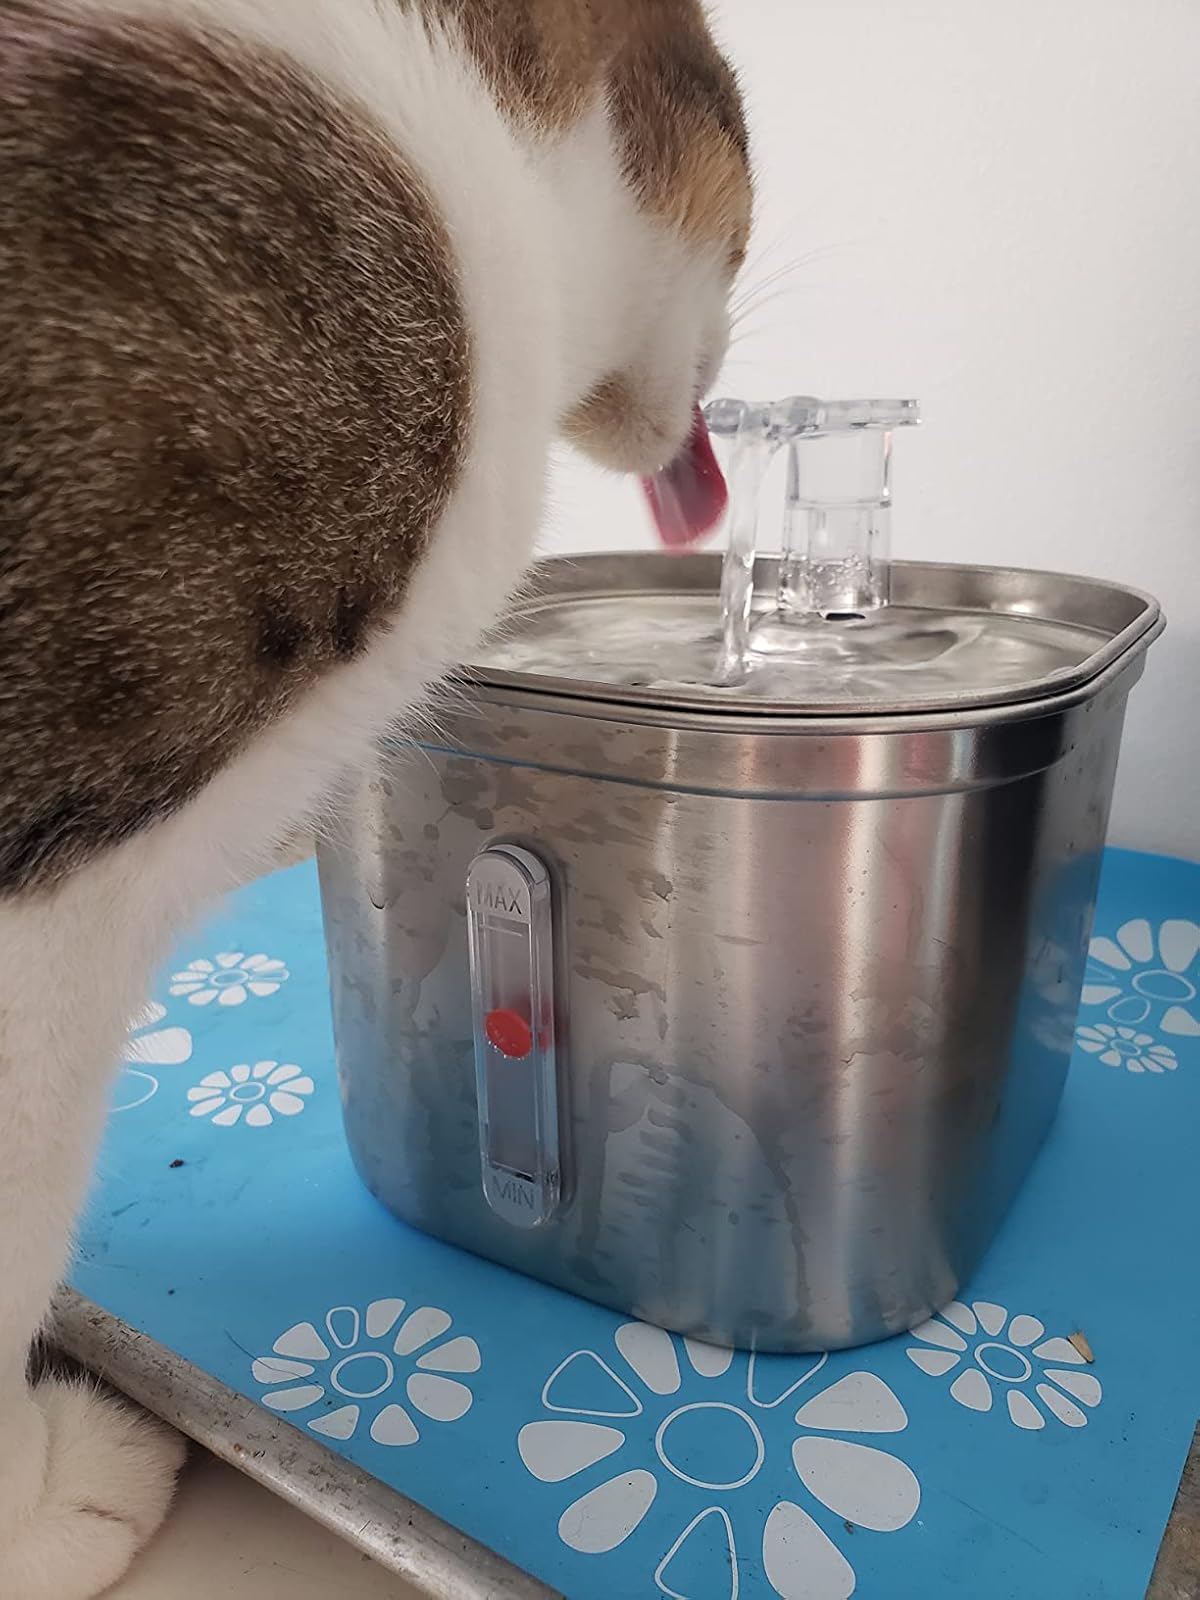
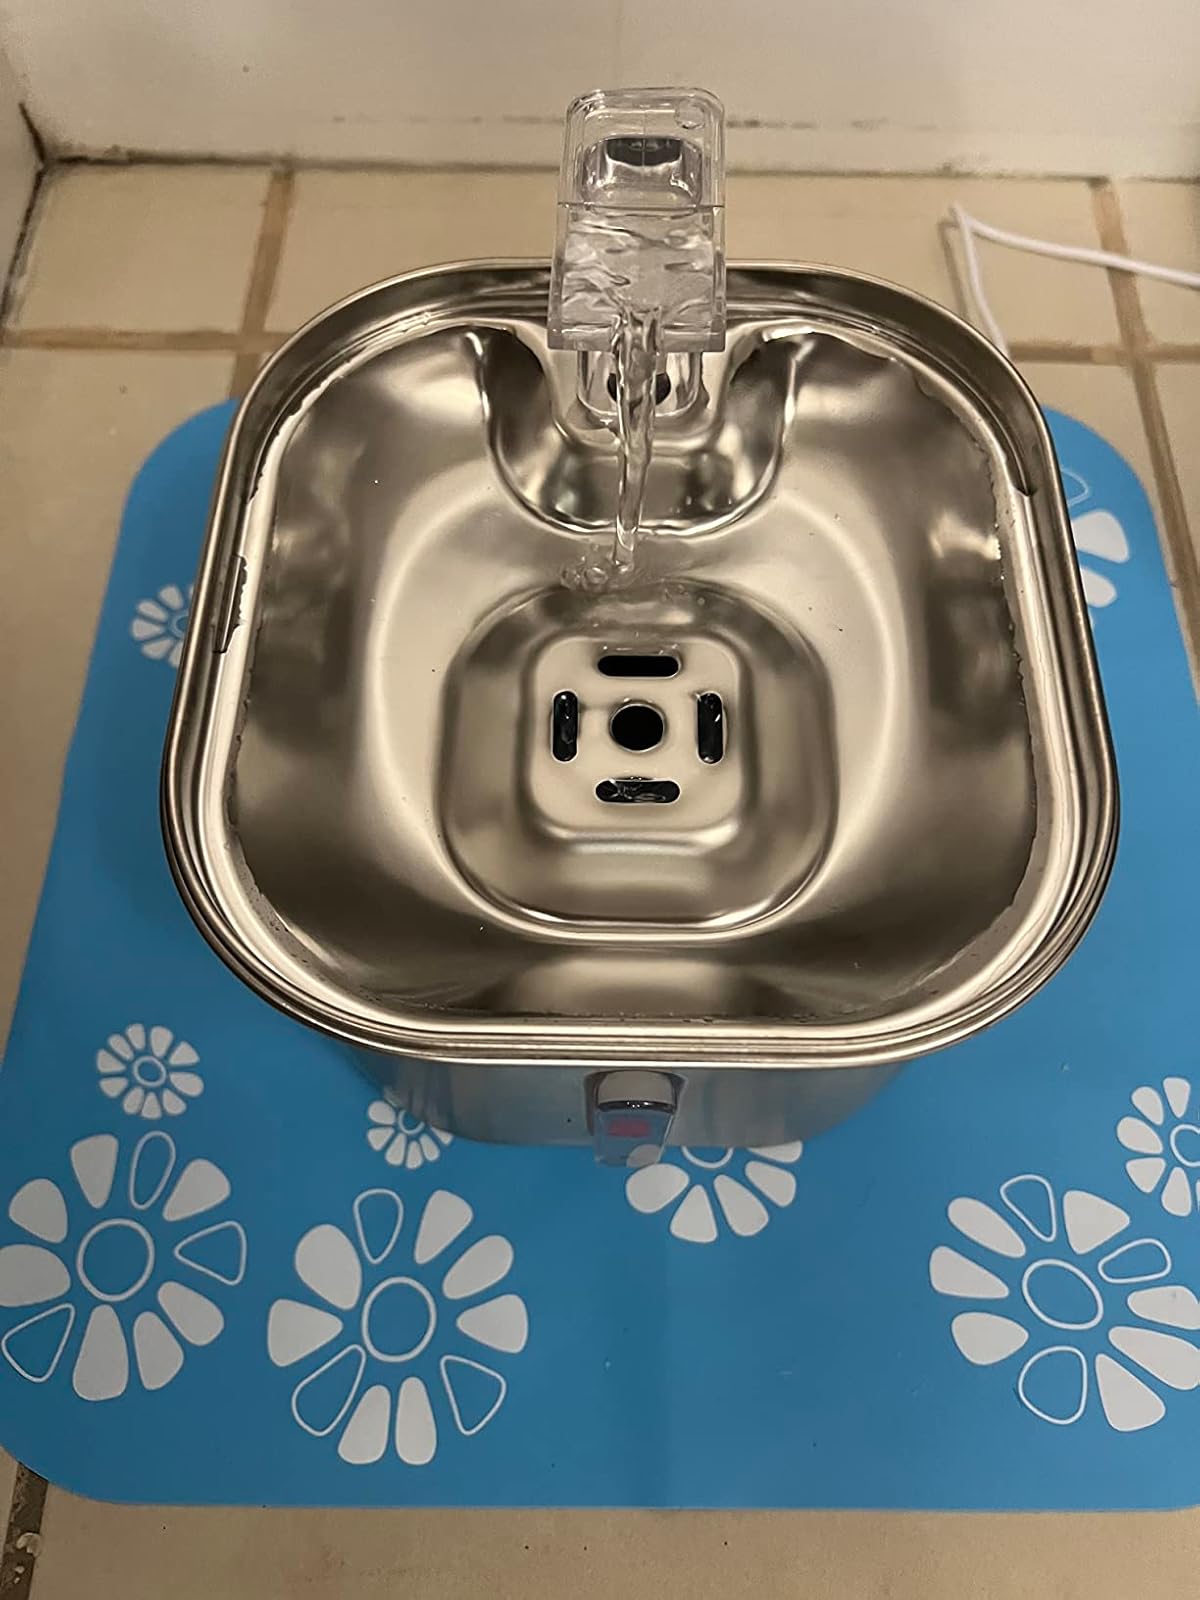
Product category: items_bowl
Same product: yes